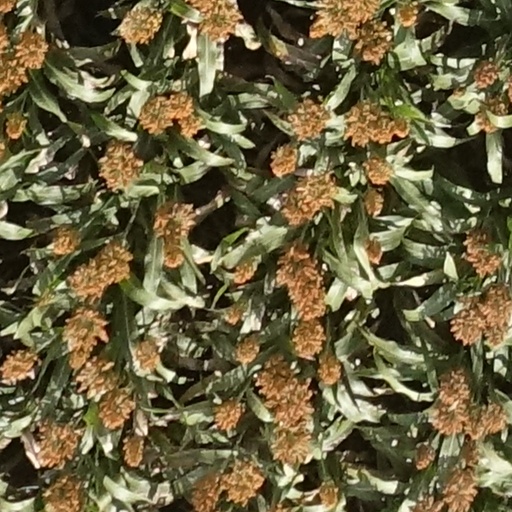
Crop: sorghum